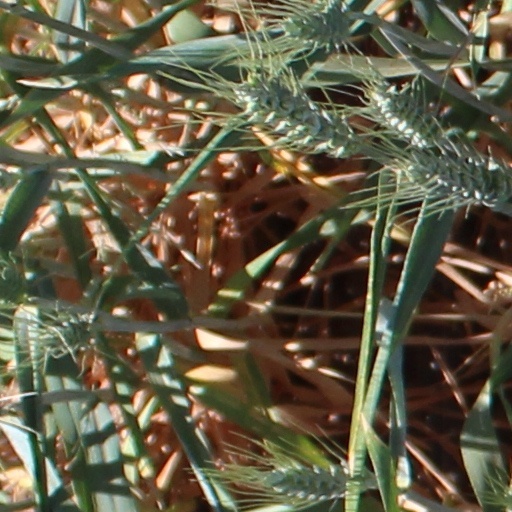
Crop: wheat